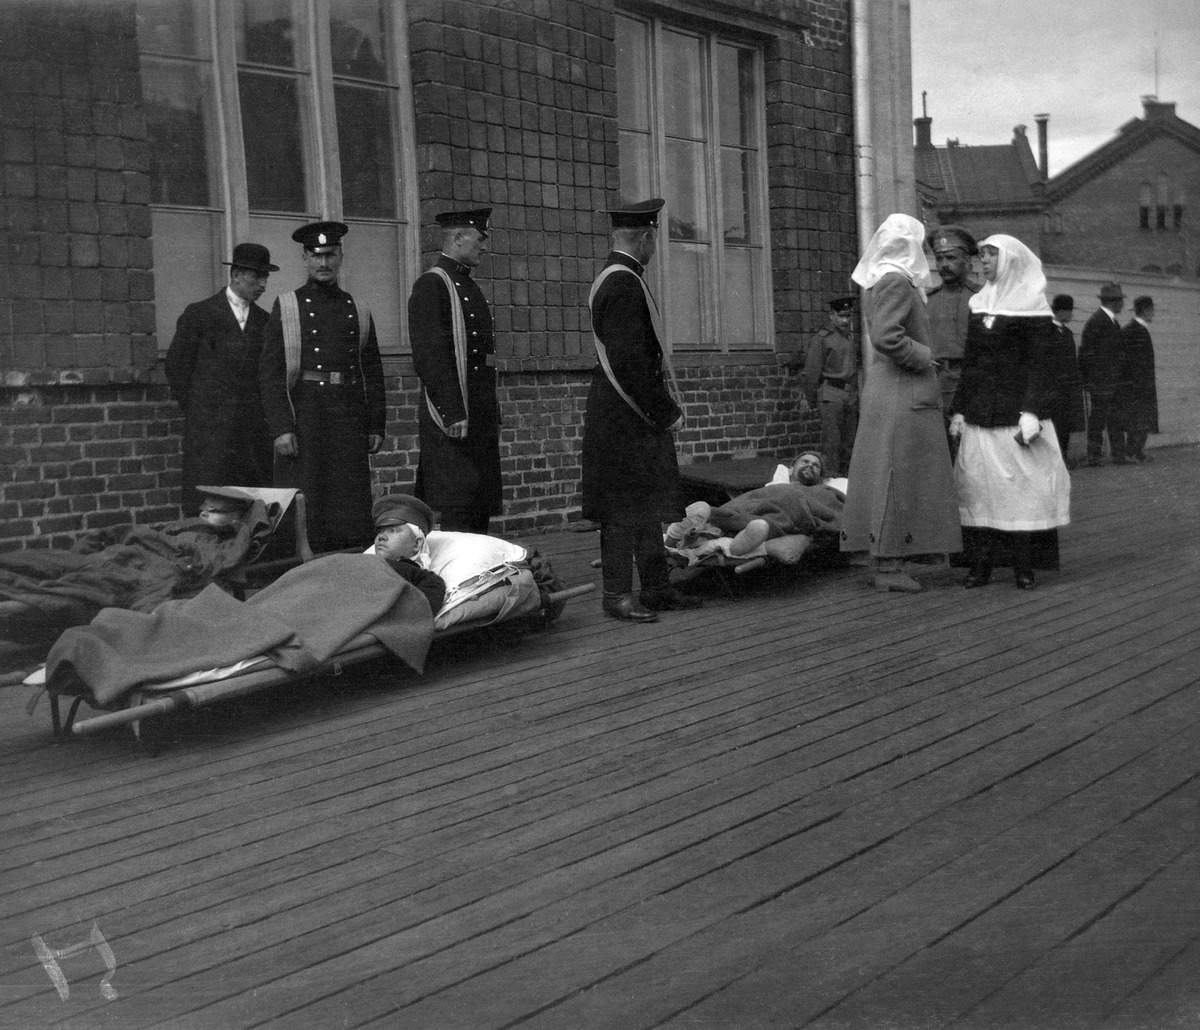
Ensimmäinen maailmansota
sisällön kuvaus: Ensimmäinen maailmansota. Haavoittuneita venäläisiä sotilaita Helsingin

rautatieasemalla. mustavalkoinen
Kuvaaja: Timiriasew, Ivan, valokuvaaja
Ajankohta: kuvausaika 1914
Paikka: Suomi, Uusimaa, Helsinki, Kluuvi Helsinki, Rautatieasema
Aiheet: Venäjän keisarillinen armeija, sodat ensimmäinen maailmansota, sotilaat, haavoittuneet, sairaankuljetukset, sairaanhoitajat